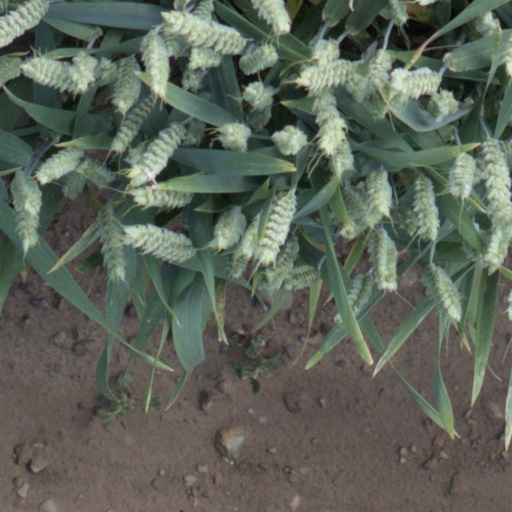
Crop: wheat